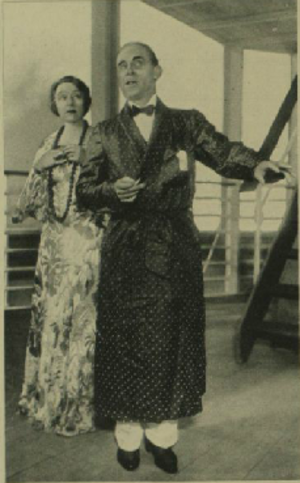
Athene Seyler est une actrice britannique née le 31 mai 1889 à Londres, et morte dans cette ville le 12 septembre 1990.
Cette liste comprend une partie des élèves diplômés de la Royal Academy of Dramatic Art.